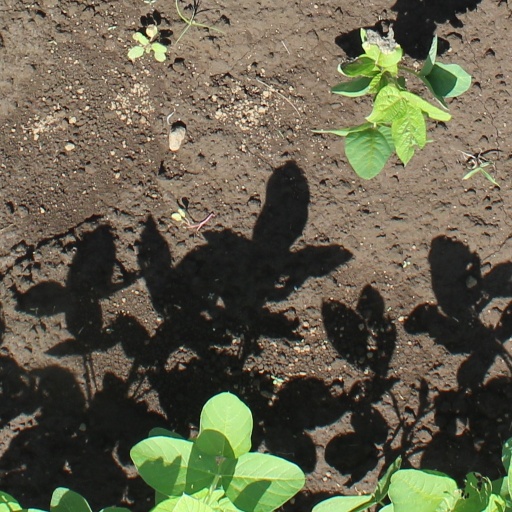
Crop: soybean